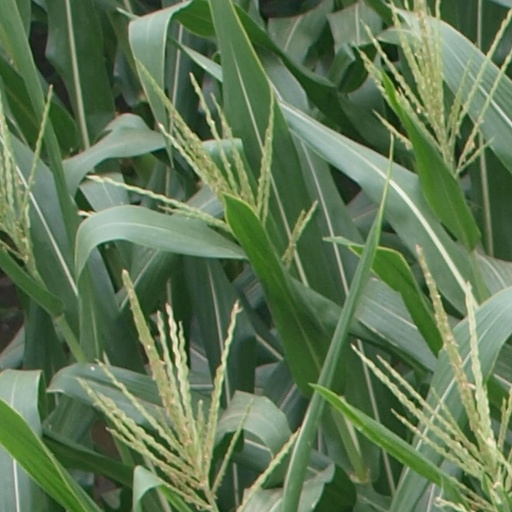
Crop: maize; corn